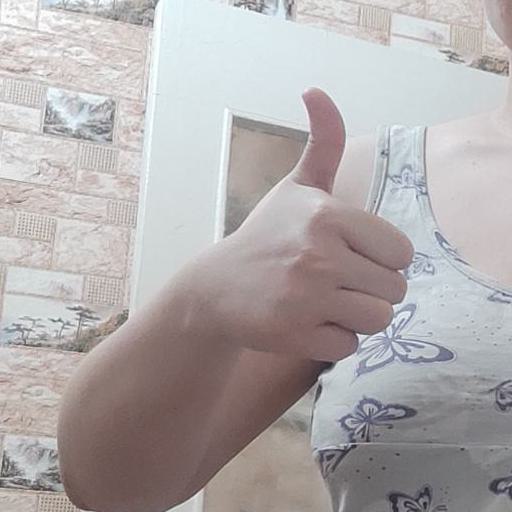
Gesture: like